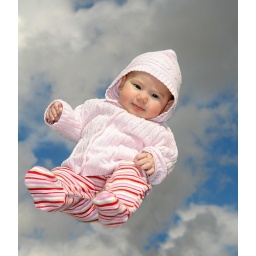
Pia in the blue sky